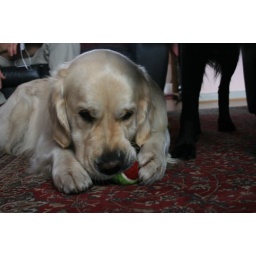
He chewed it up. I found it later on the kitchen floor in pieces.